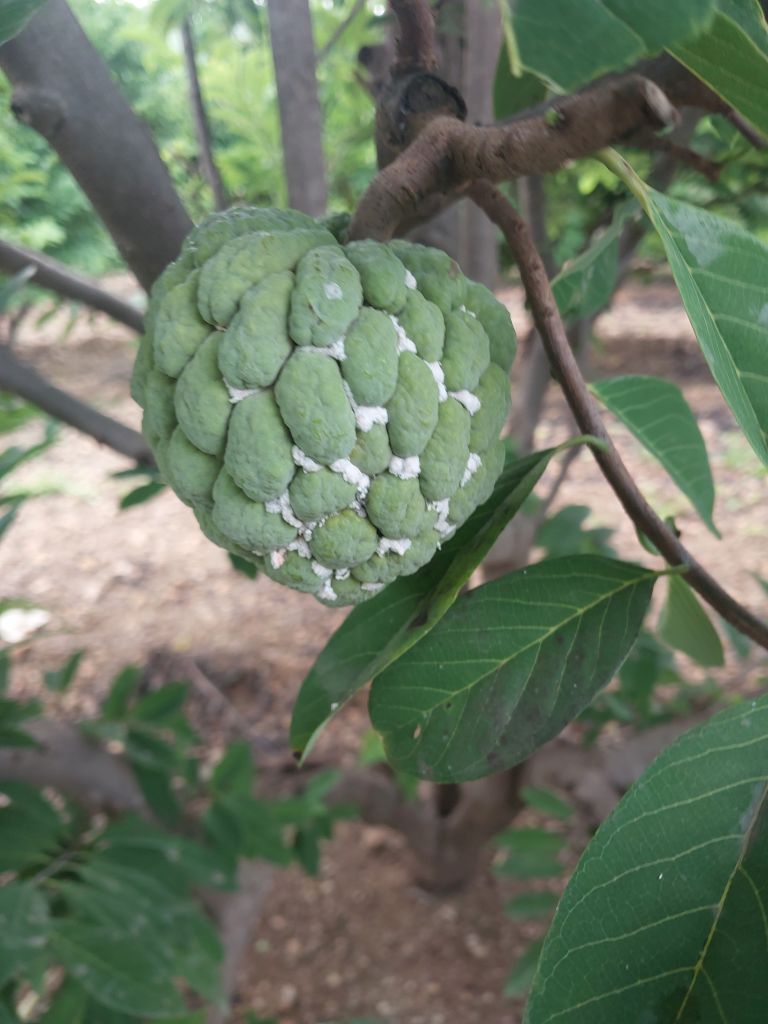
Disease label: Mealy Bug